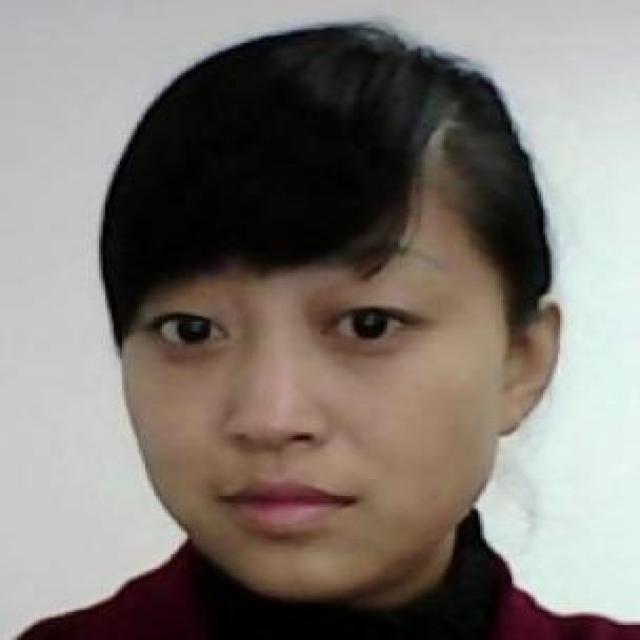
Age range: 21-44